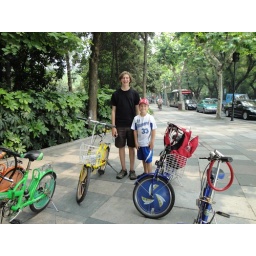
Riding bikes around the lake